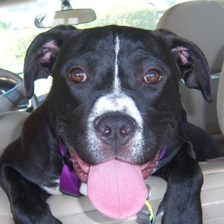
Label: animals